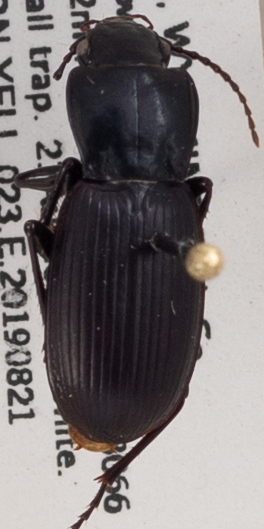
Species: Pterostichus protractus
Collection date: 2019-08-21
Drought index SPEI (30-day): -0.072
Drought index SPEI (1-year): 0.498
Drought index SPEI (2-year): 1.058